Names of God in Christianity

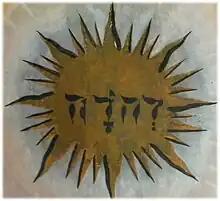
The Tetragrammaton YHWH, the name of God written in Hebrew, old church of Ragunda, Sweden

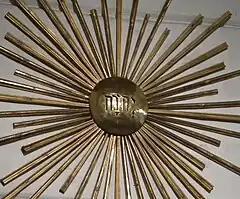
The Tetragrammaton YHWH, the name of God written in the Hebrew alphabet, All Saints Church, Nyköping, Sweden

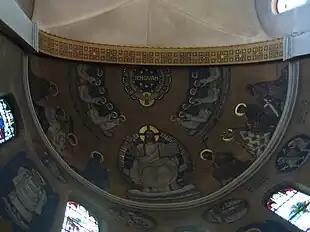
The name "Jehovah" on the dome of the Roman Catholic Saint Martin's Church in Olten, Switzerland, 1521

The Bible usually uses the name of God in the singular (e.g. Ex. 20:7 or Ps. 8:1), generally using the terms in a very general sense rather than referring to any special designation of God. However, general references to the name of God may branch to other special forms which express His multifaceted attributes. The Old Testament/Hebrew Bible reveals YHWH (often vocalized with vowels as "Yahweh" or "Jehovah") as the personal name of God, along with certain titles including El Elyon and El Shaddai. Jah or Yah is an abbreviation of Jahweh/Yahweh, and often sees usage by Christians in the interjection "Hallelujah", meaning "Praise Yah", which is used to give God glory. In the New Testament the terms Theos, Kyrios and Patēr (πατήρ i.e. Father in Greek) are additionally used to reference God.